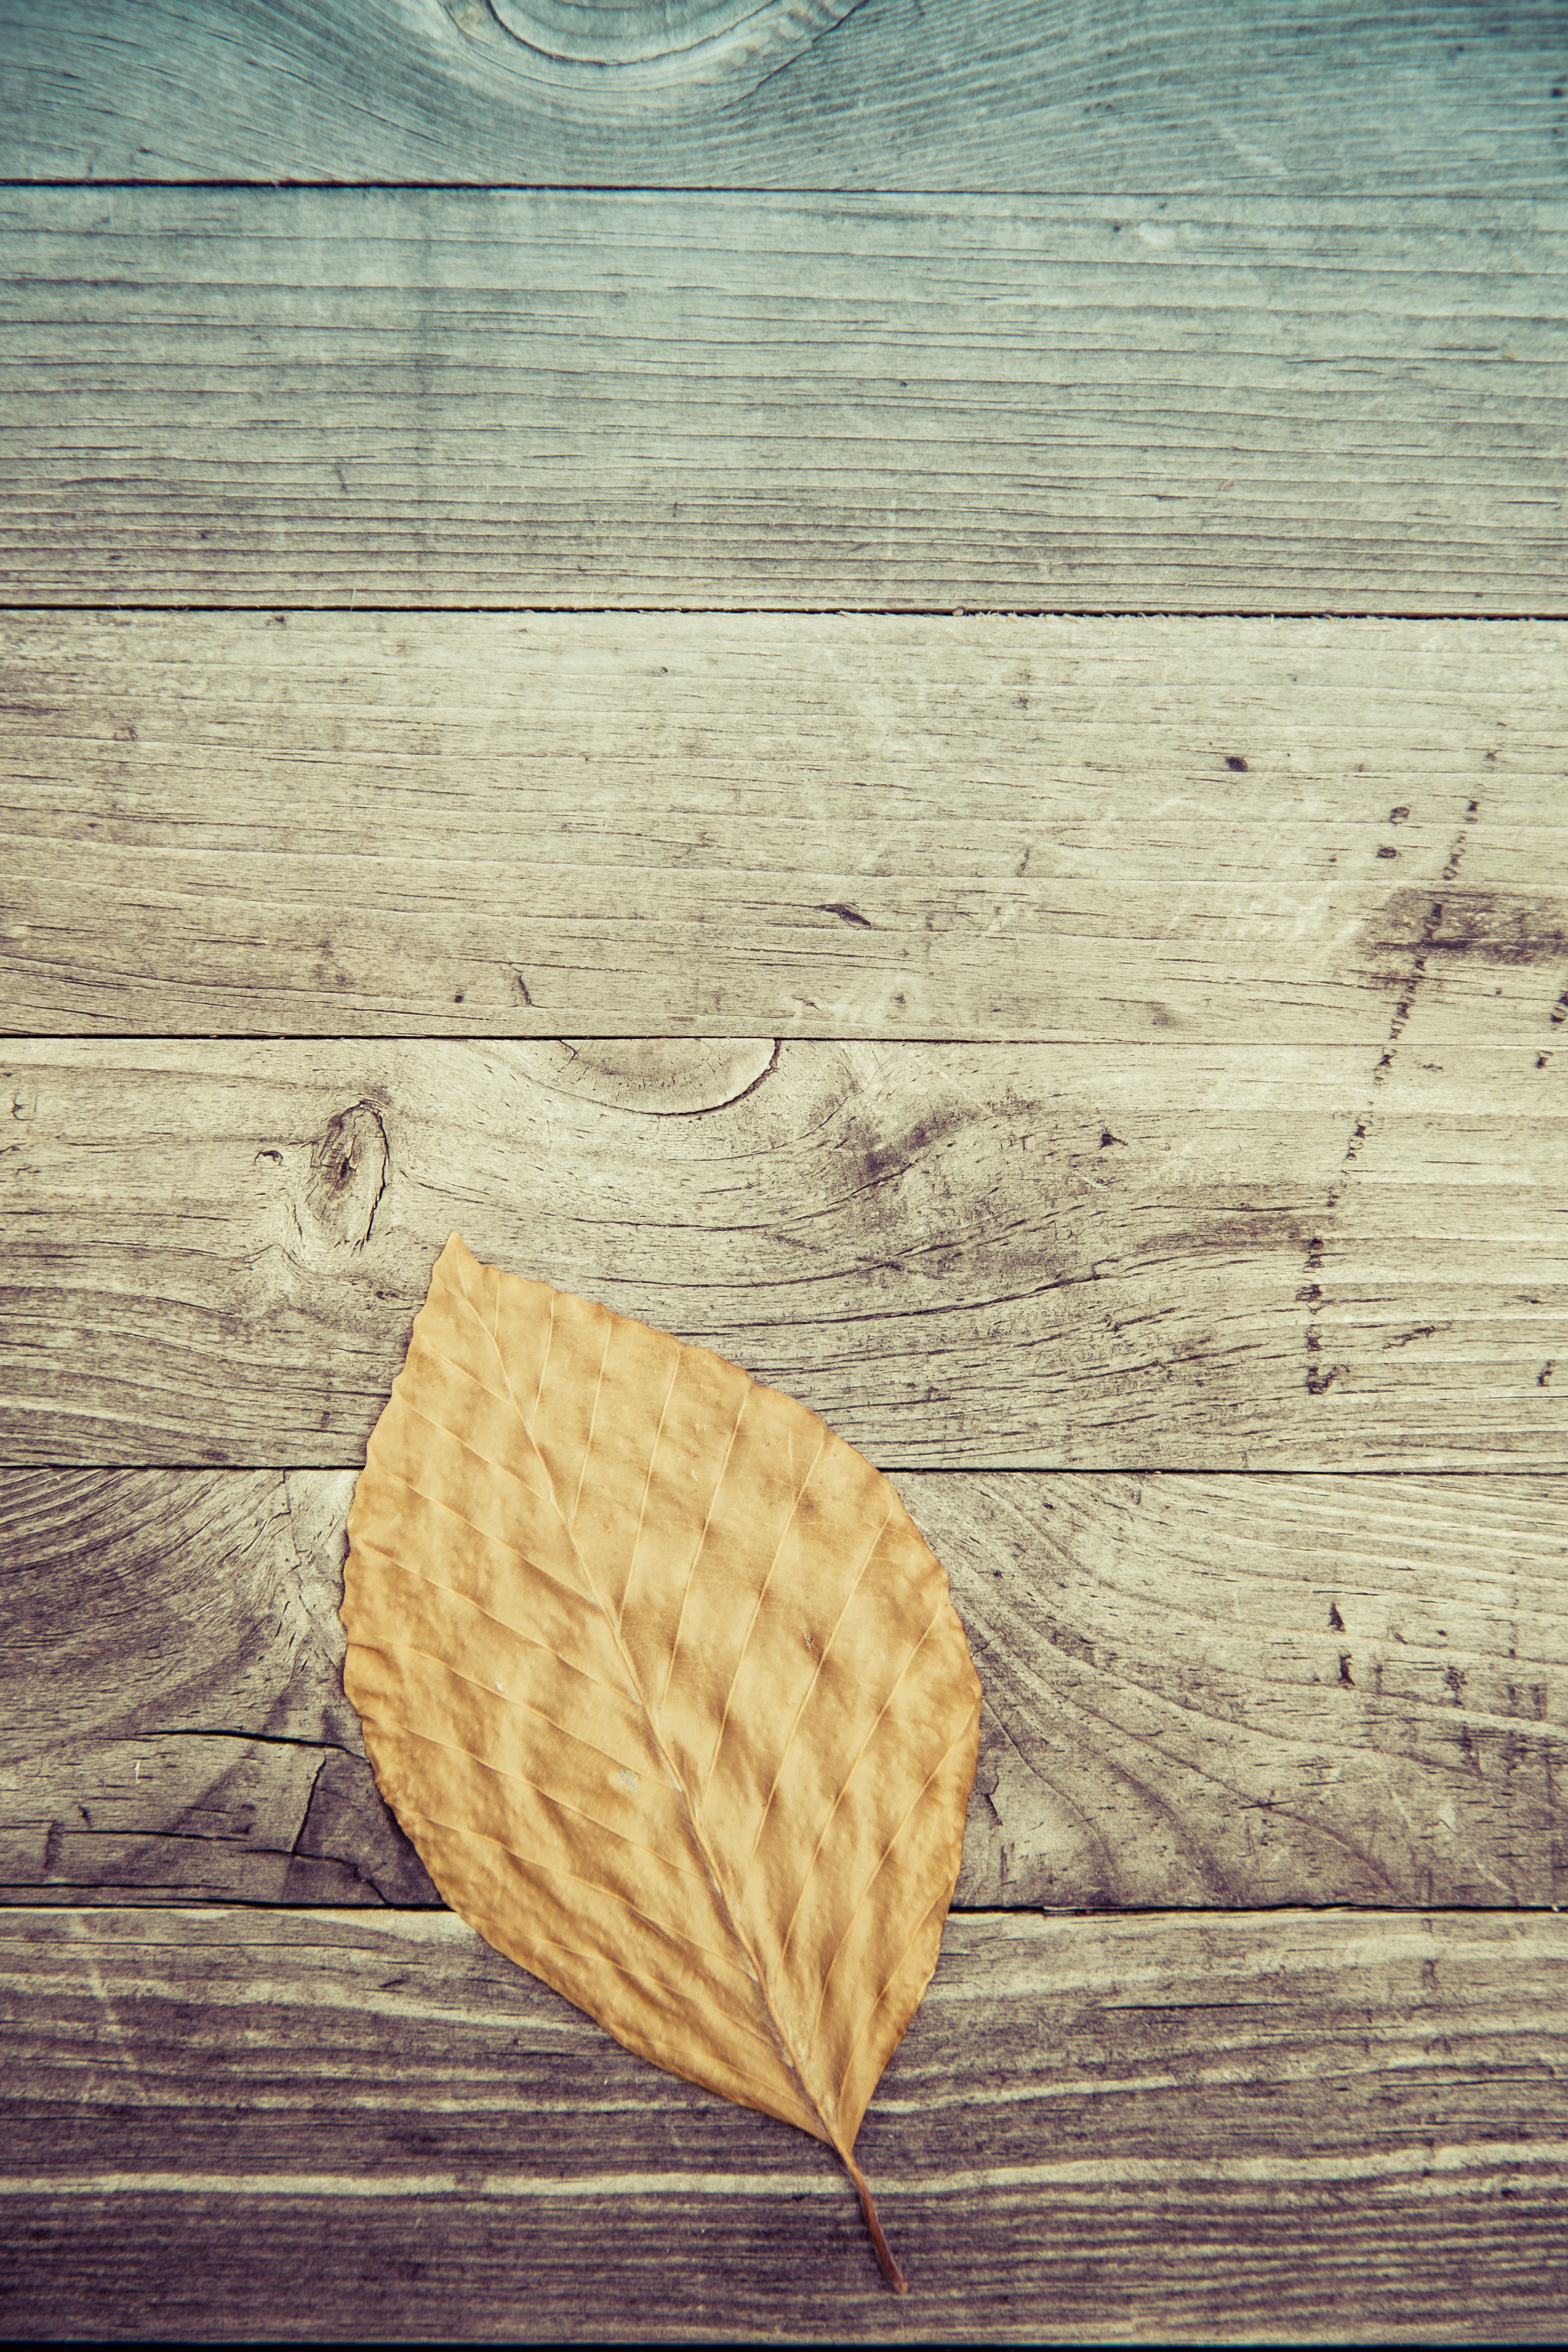
nature, wood, texture, leaf, autumn, brown, painting, forest floor, leaves, shape, fall color, fall foliage, autumn light, grass family